Atlantification of the Arctic

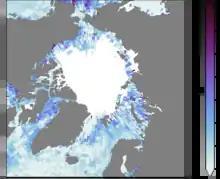
Sea surface temperature difference between the decades 1960-1970 and 2010-2020 in degrees C.

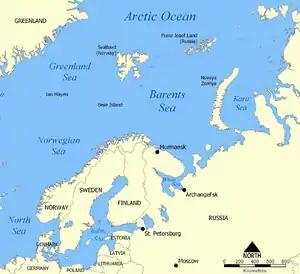
Location of the Barents Sea in the Arctic Ocean.

Atlantification is the increasing influence of Atlantic water in the Arctic. Warmer and saltier Atlantic water is extending its reach northward into the Arctic Ocean. The Arctic Ocean is becoming warmer and saltier and sea-ice is disappearing as a result. The process can be seen on the figure on the far right, where the sea surface temperature change in the past 50 years is shown, which is up to 5 degrees in some places. This change in the Arctic climate is most prominent in the Barents Sea, a shallow shelf sea north of Scandinavia, where sea-ice is disappearing faster than in any other Arctic region, impacting the local and global ecosystem.